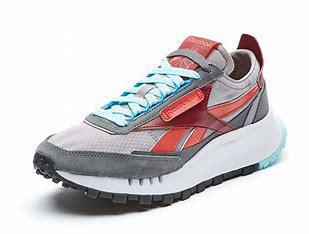
Brand: Reebok
Model: Cl Lthr